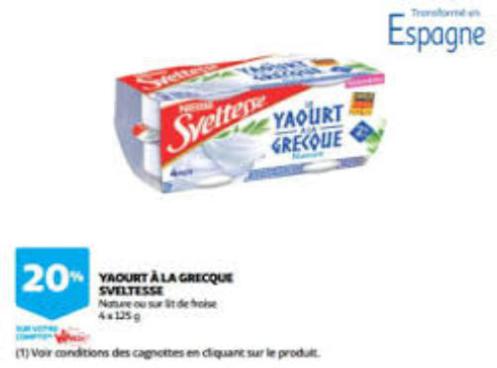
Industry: Food